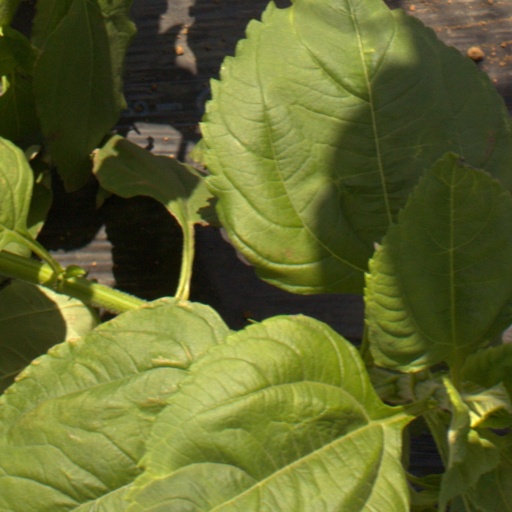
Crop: Jerusalem artichoke